Celia Logan

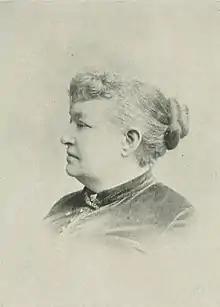
"A Woman of the Century"

Celia Logan (December 17, 1837 – June 18, 1904) was an American actress, playwright, and writer, and a member of the Logan family of actors and writers. She became a correspondent of American journals and wrote for magazines. During the American Civil War, she resided in Milan, Italy, translating the war news for newspapers. Afterwards she settled in Washington, D.C., where she became associate editor of "The Capital". She wrote several dramas, including "An American Marriage".